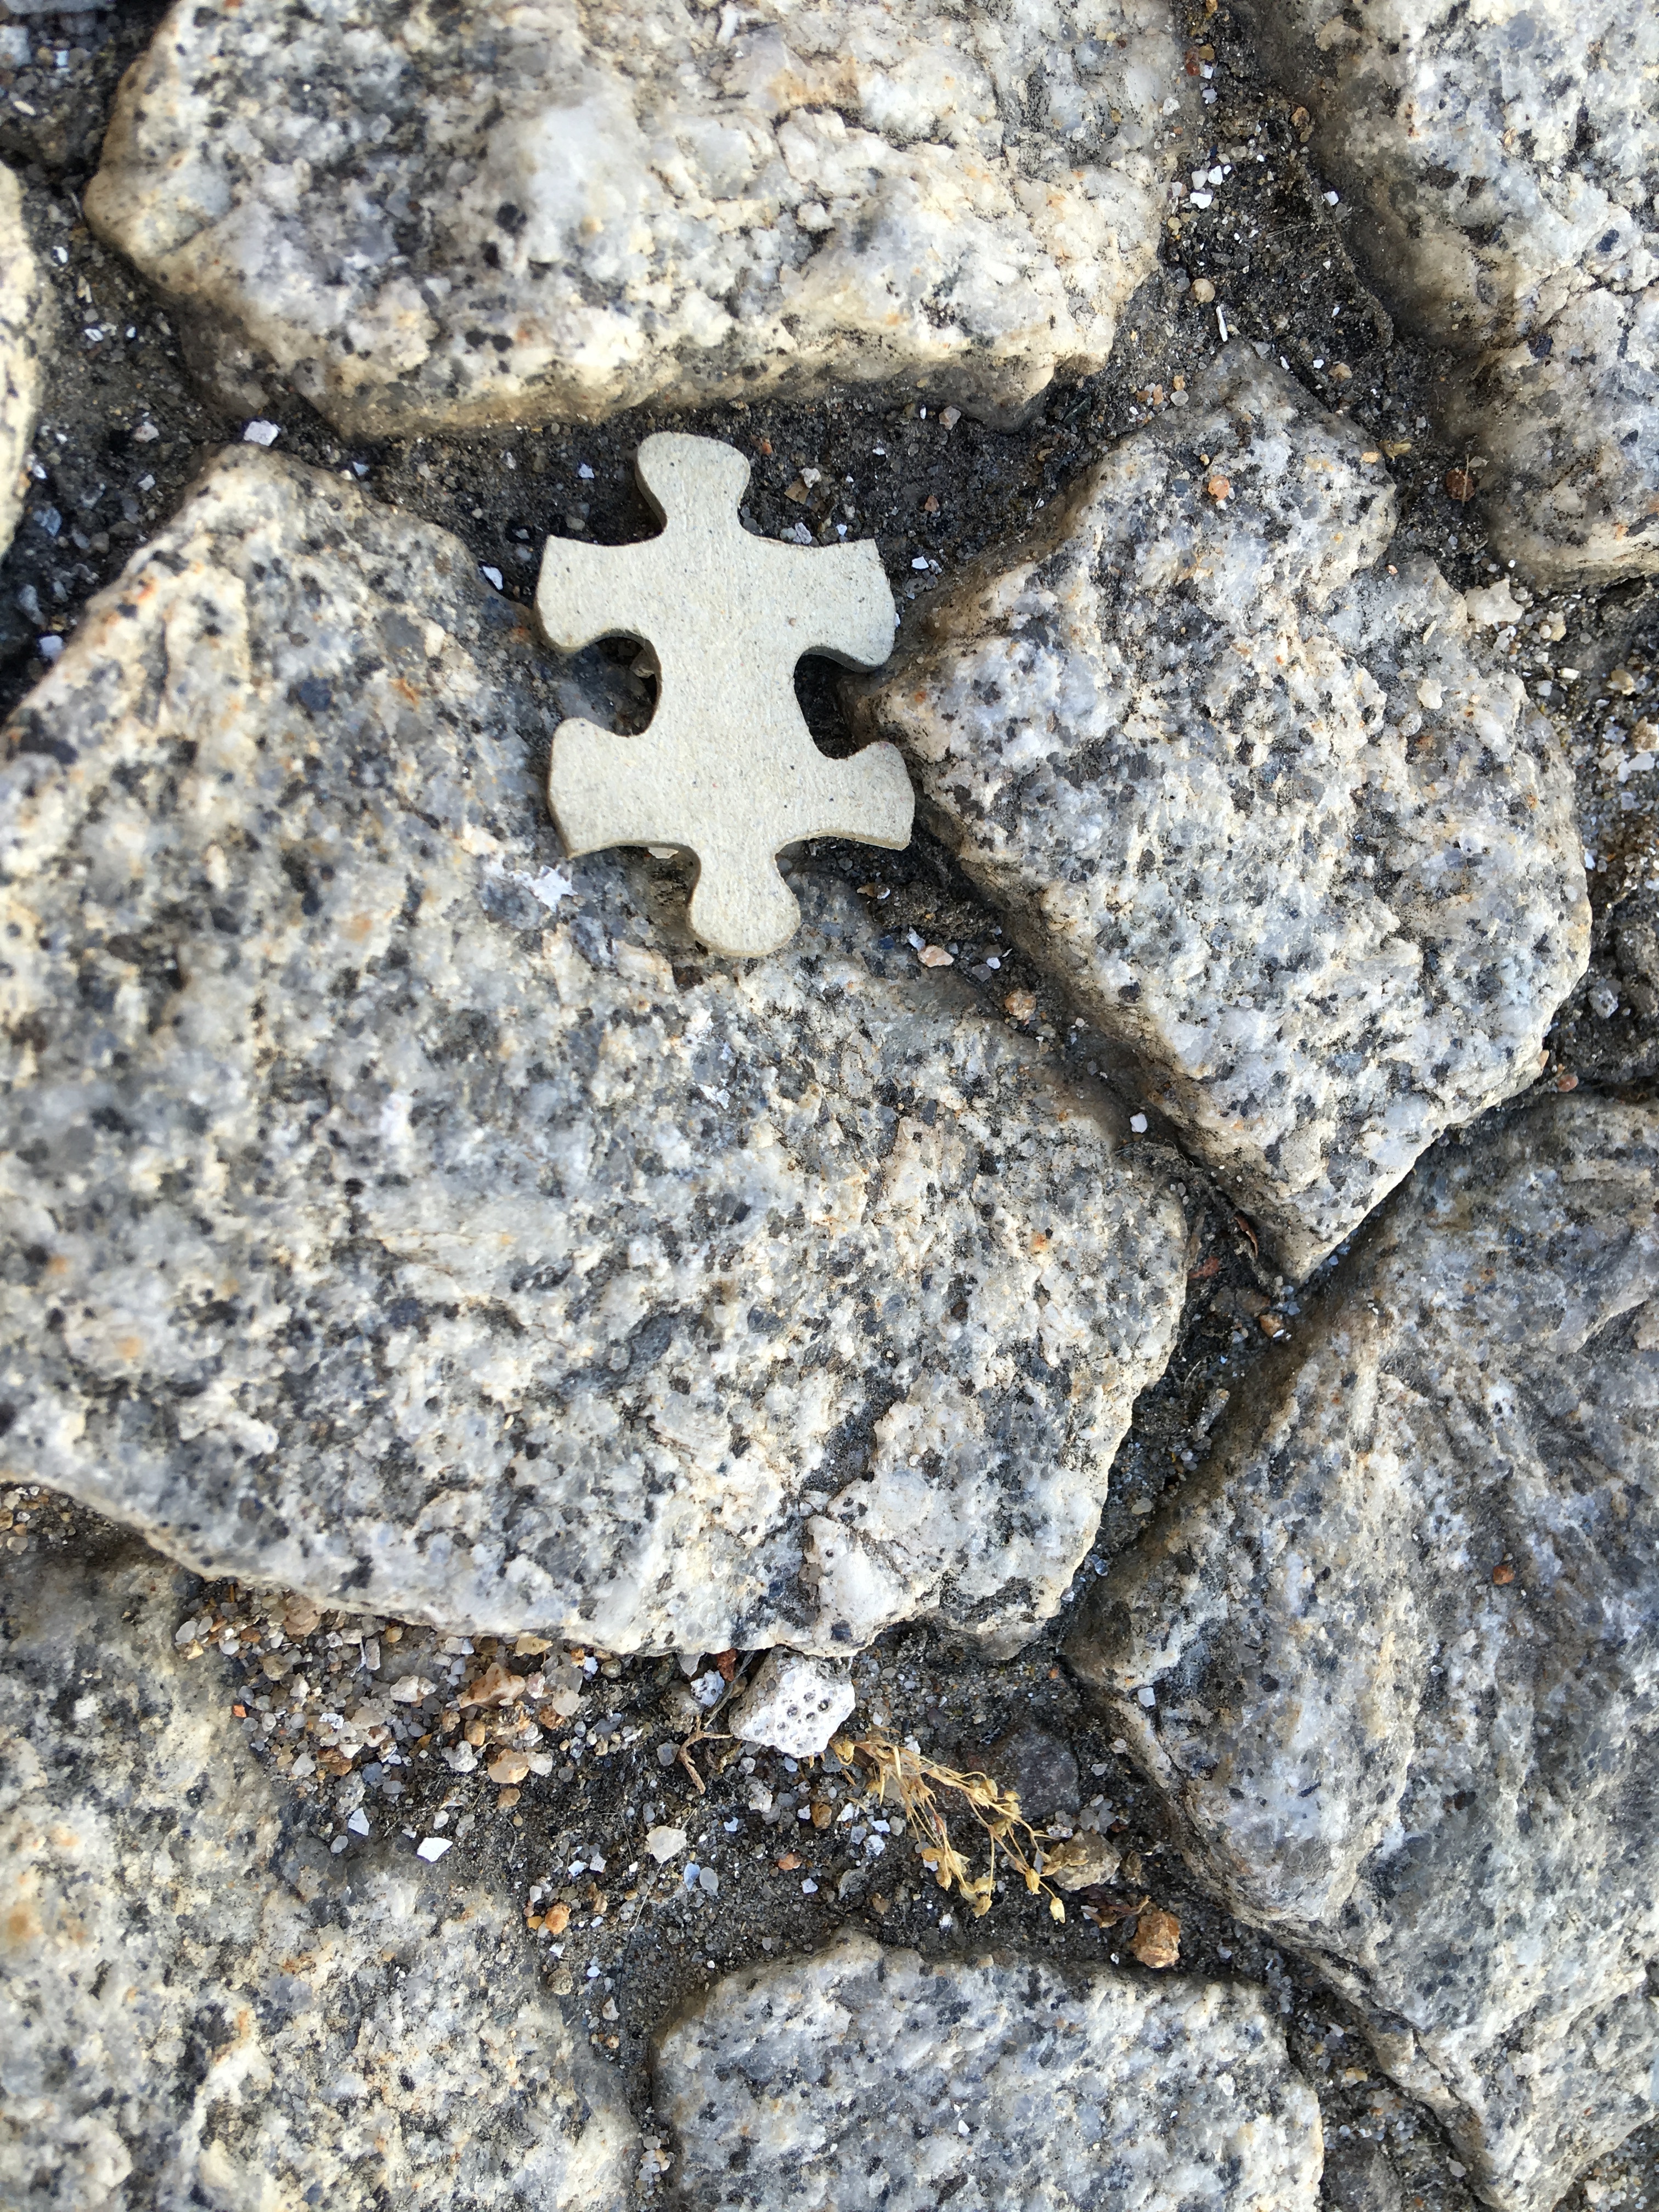
rock, number, soil, material, geology, flooring